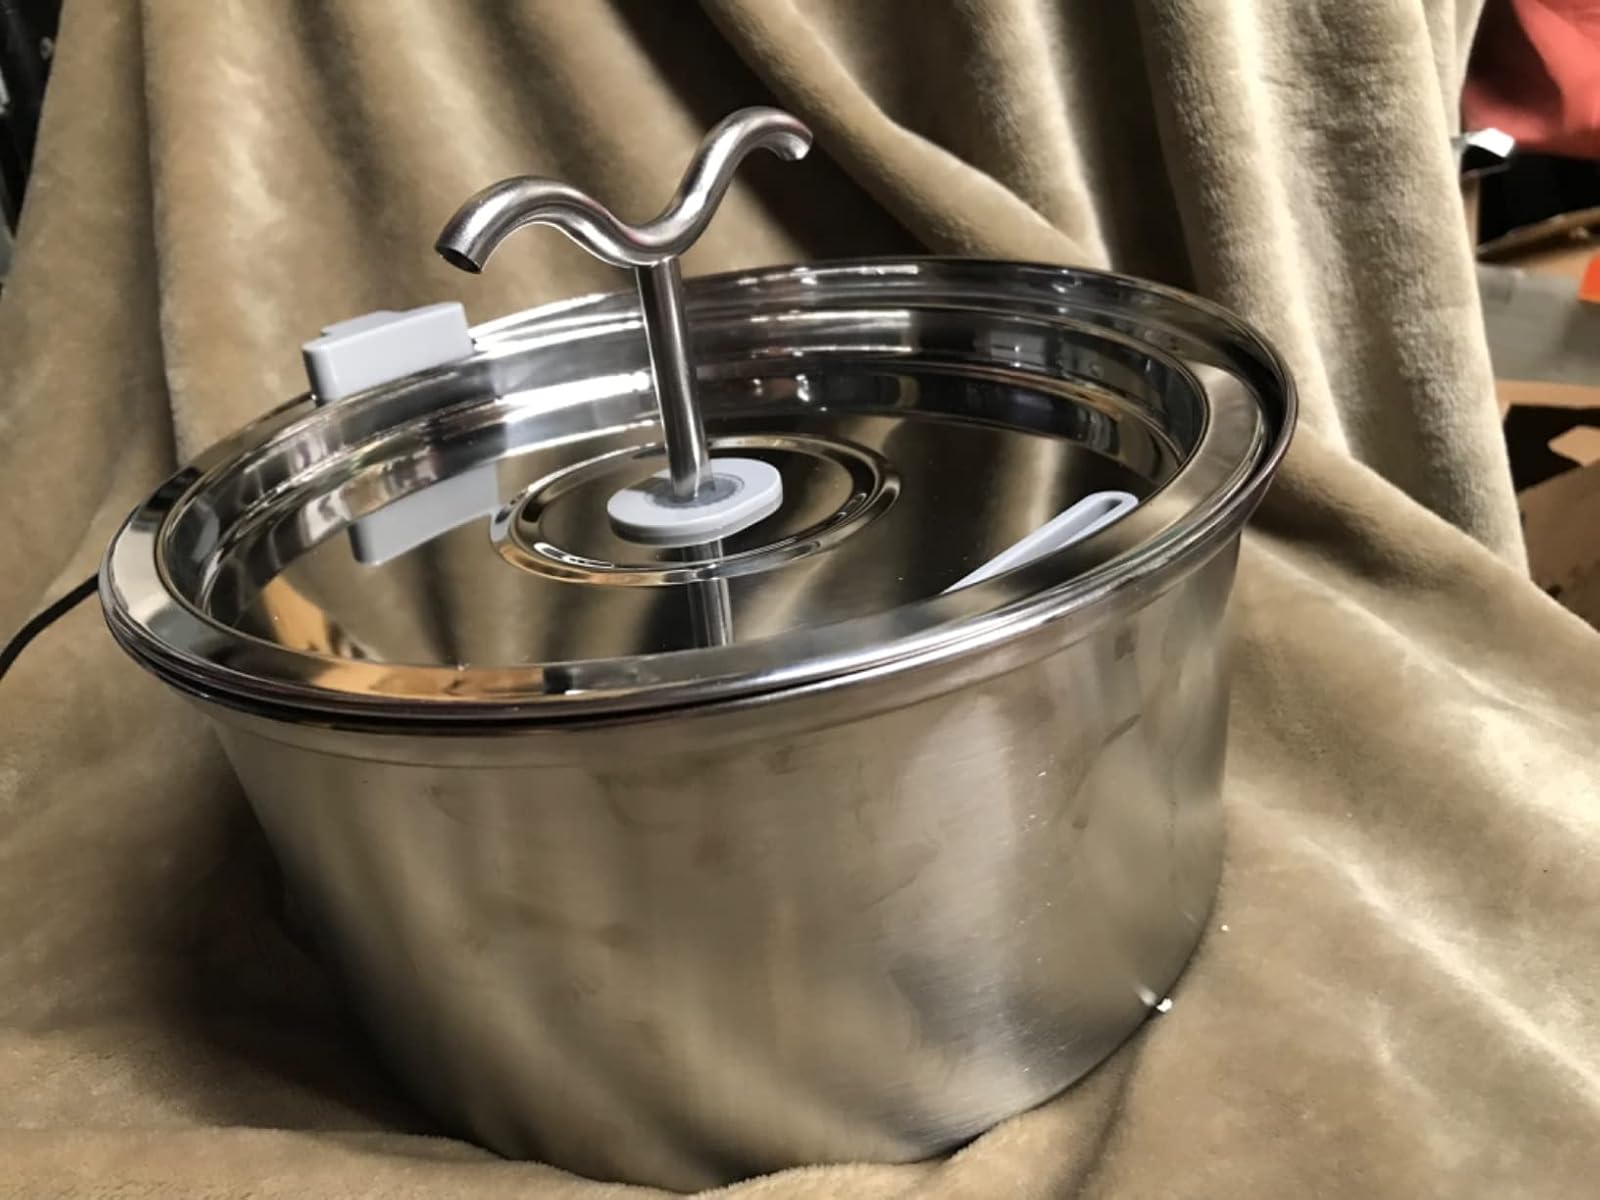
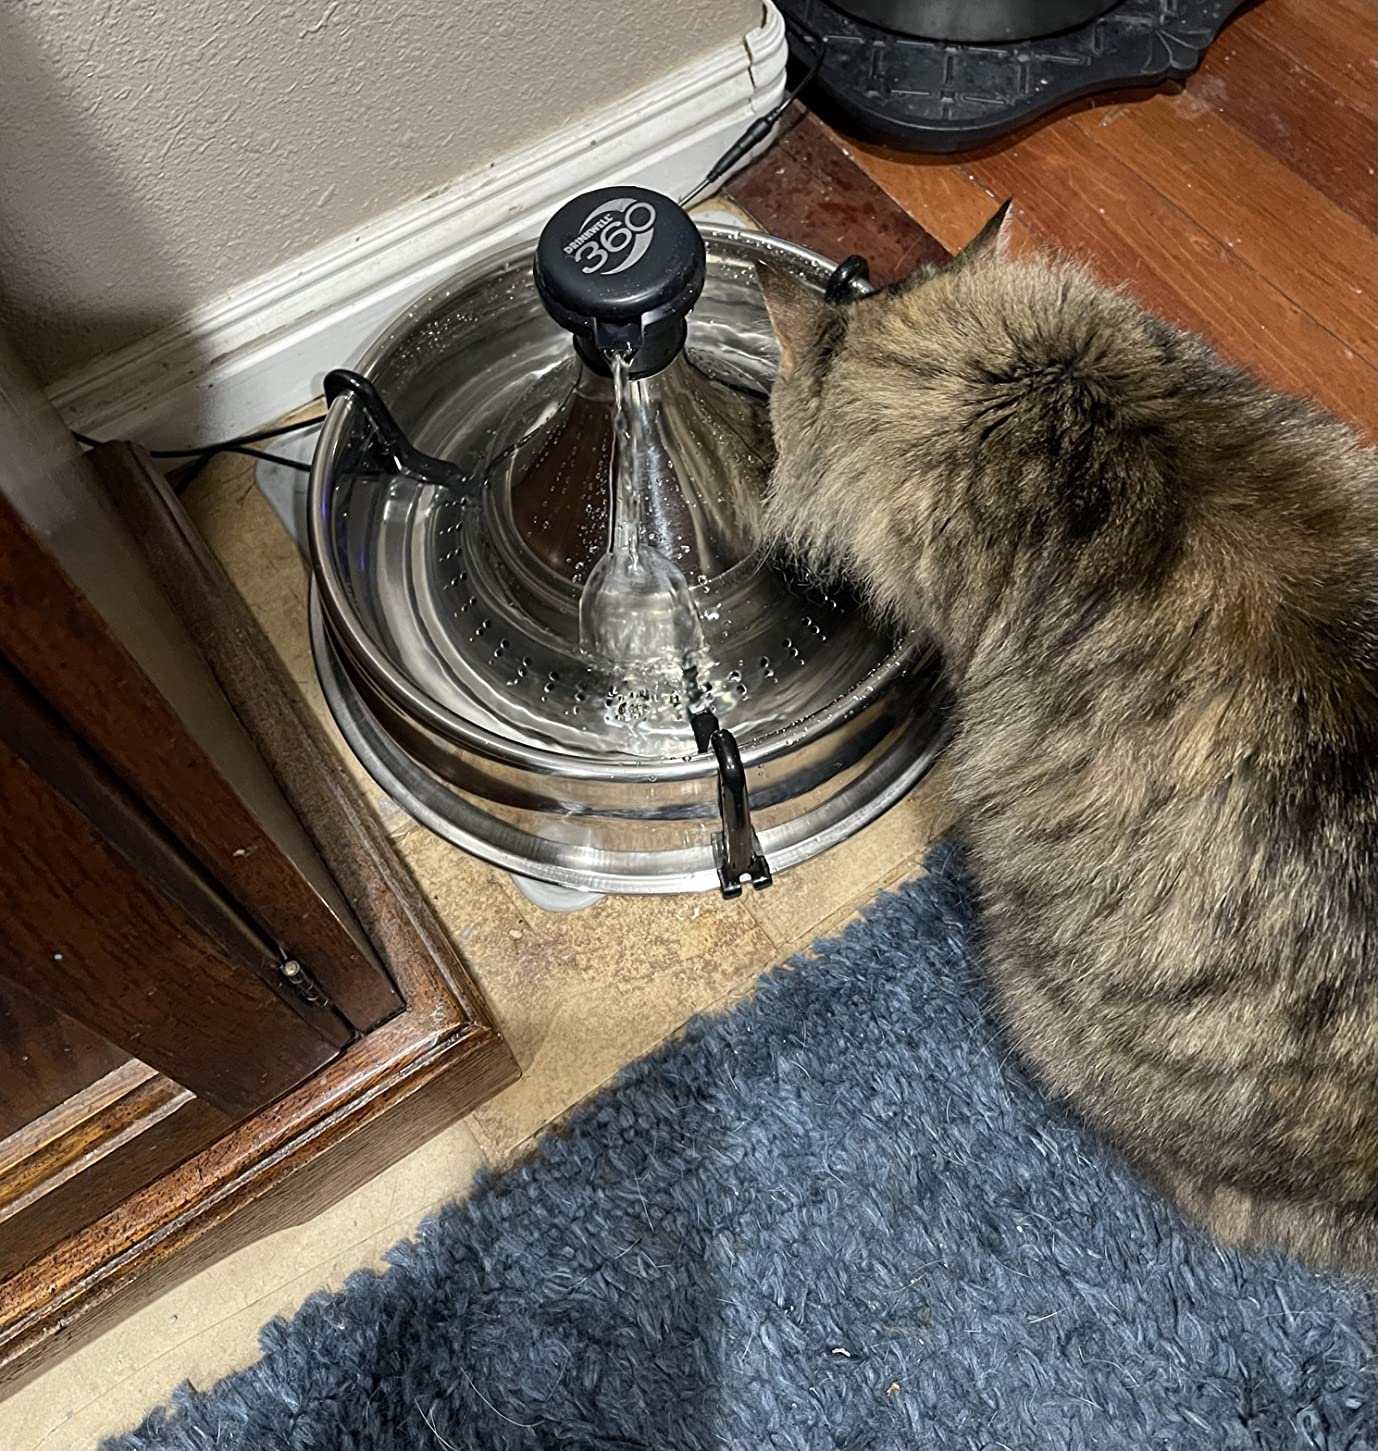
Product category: items_bowl
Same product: no